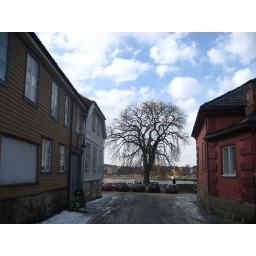
A street and tree in Fredrikstad Norway